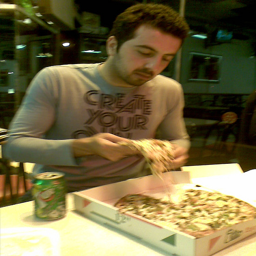
The cheese stretches as a man takes a slice of pizza.
A man grabbing a piece of pizza at a table.
A man in grey shirt removing a slice of pizza from a box.
A man grabs himself a slice of pizza from a box.
A man pulls a slice of pizza from a pie.